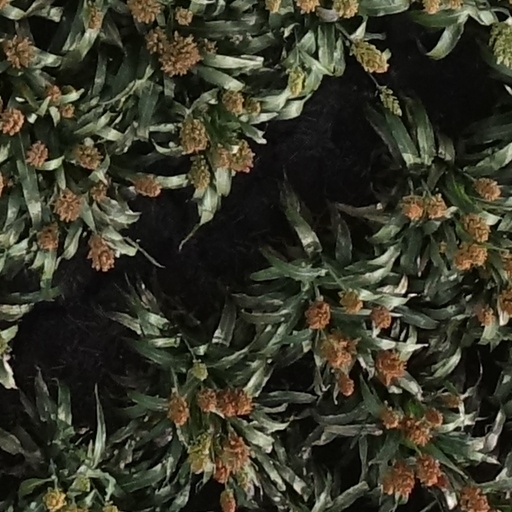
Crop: sorghum